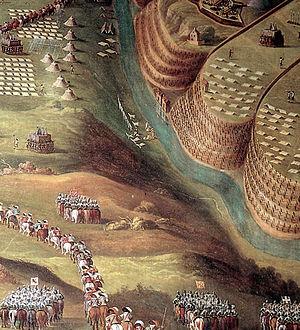
Privas est une commune française, chef-lieu du département de l'Ardèche, en région Auvergne-Rhône-Alpes.